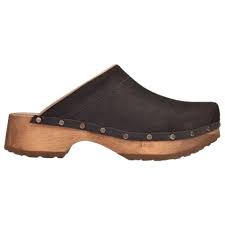
Label: Clog